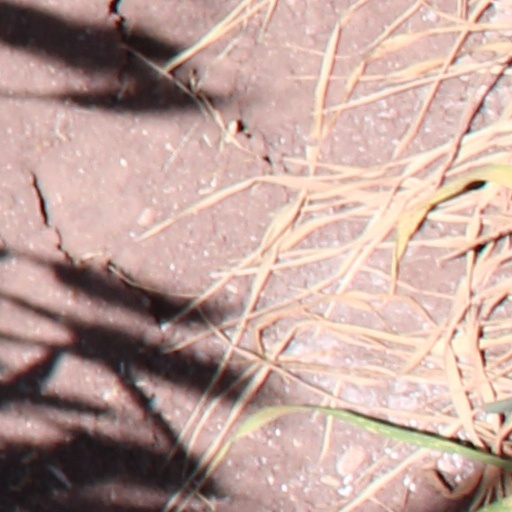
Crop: wheat